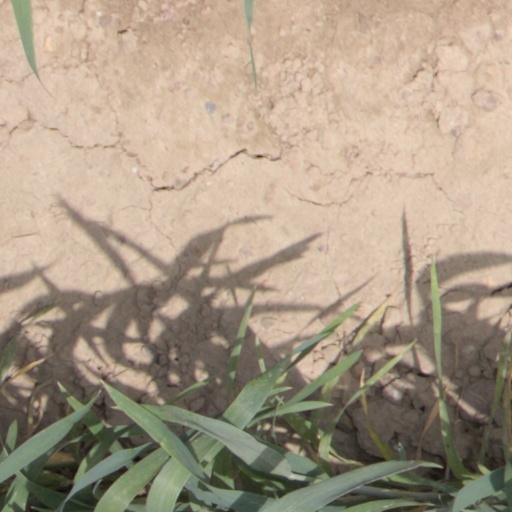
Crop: wheat